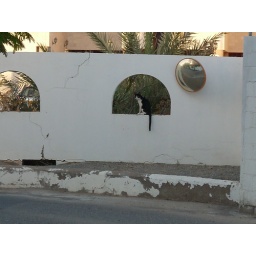
Dommie sitting in the arched window along the wall near where we lived in Muscat.